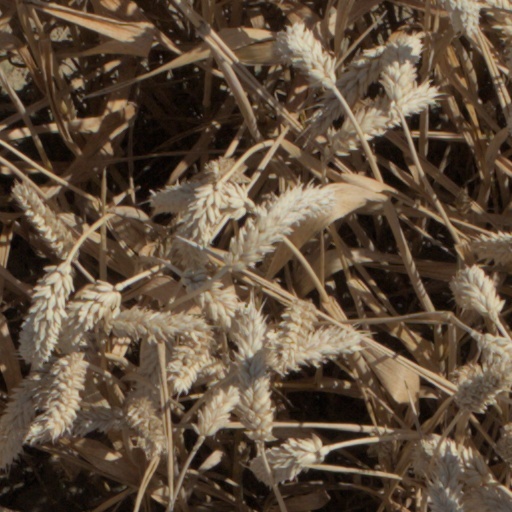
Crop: wheat